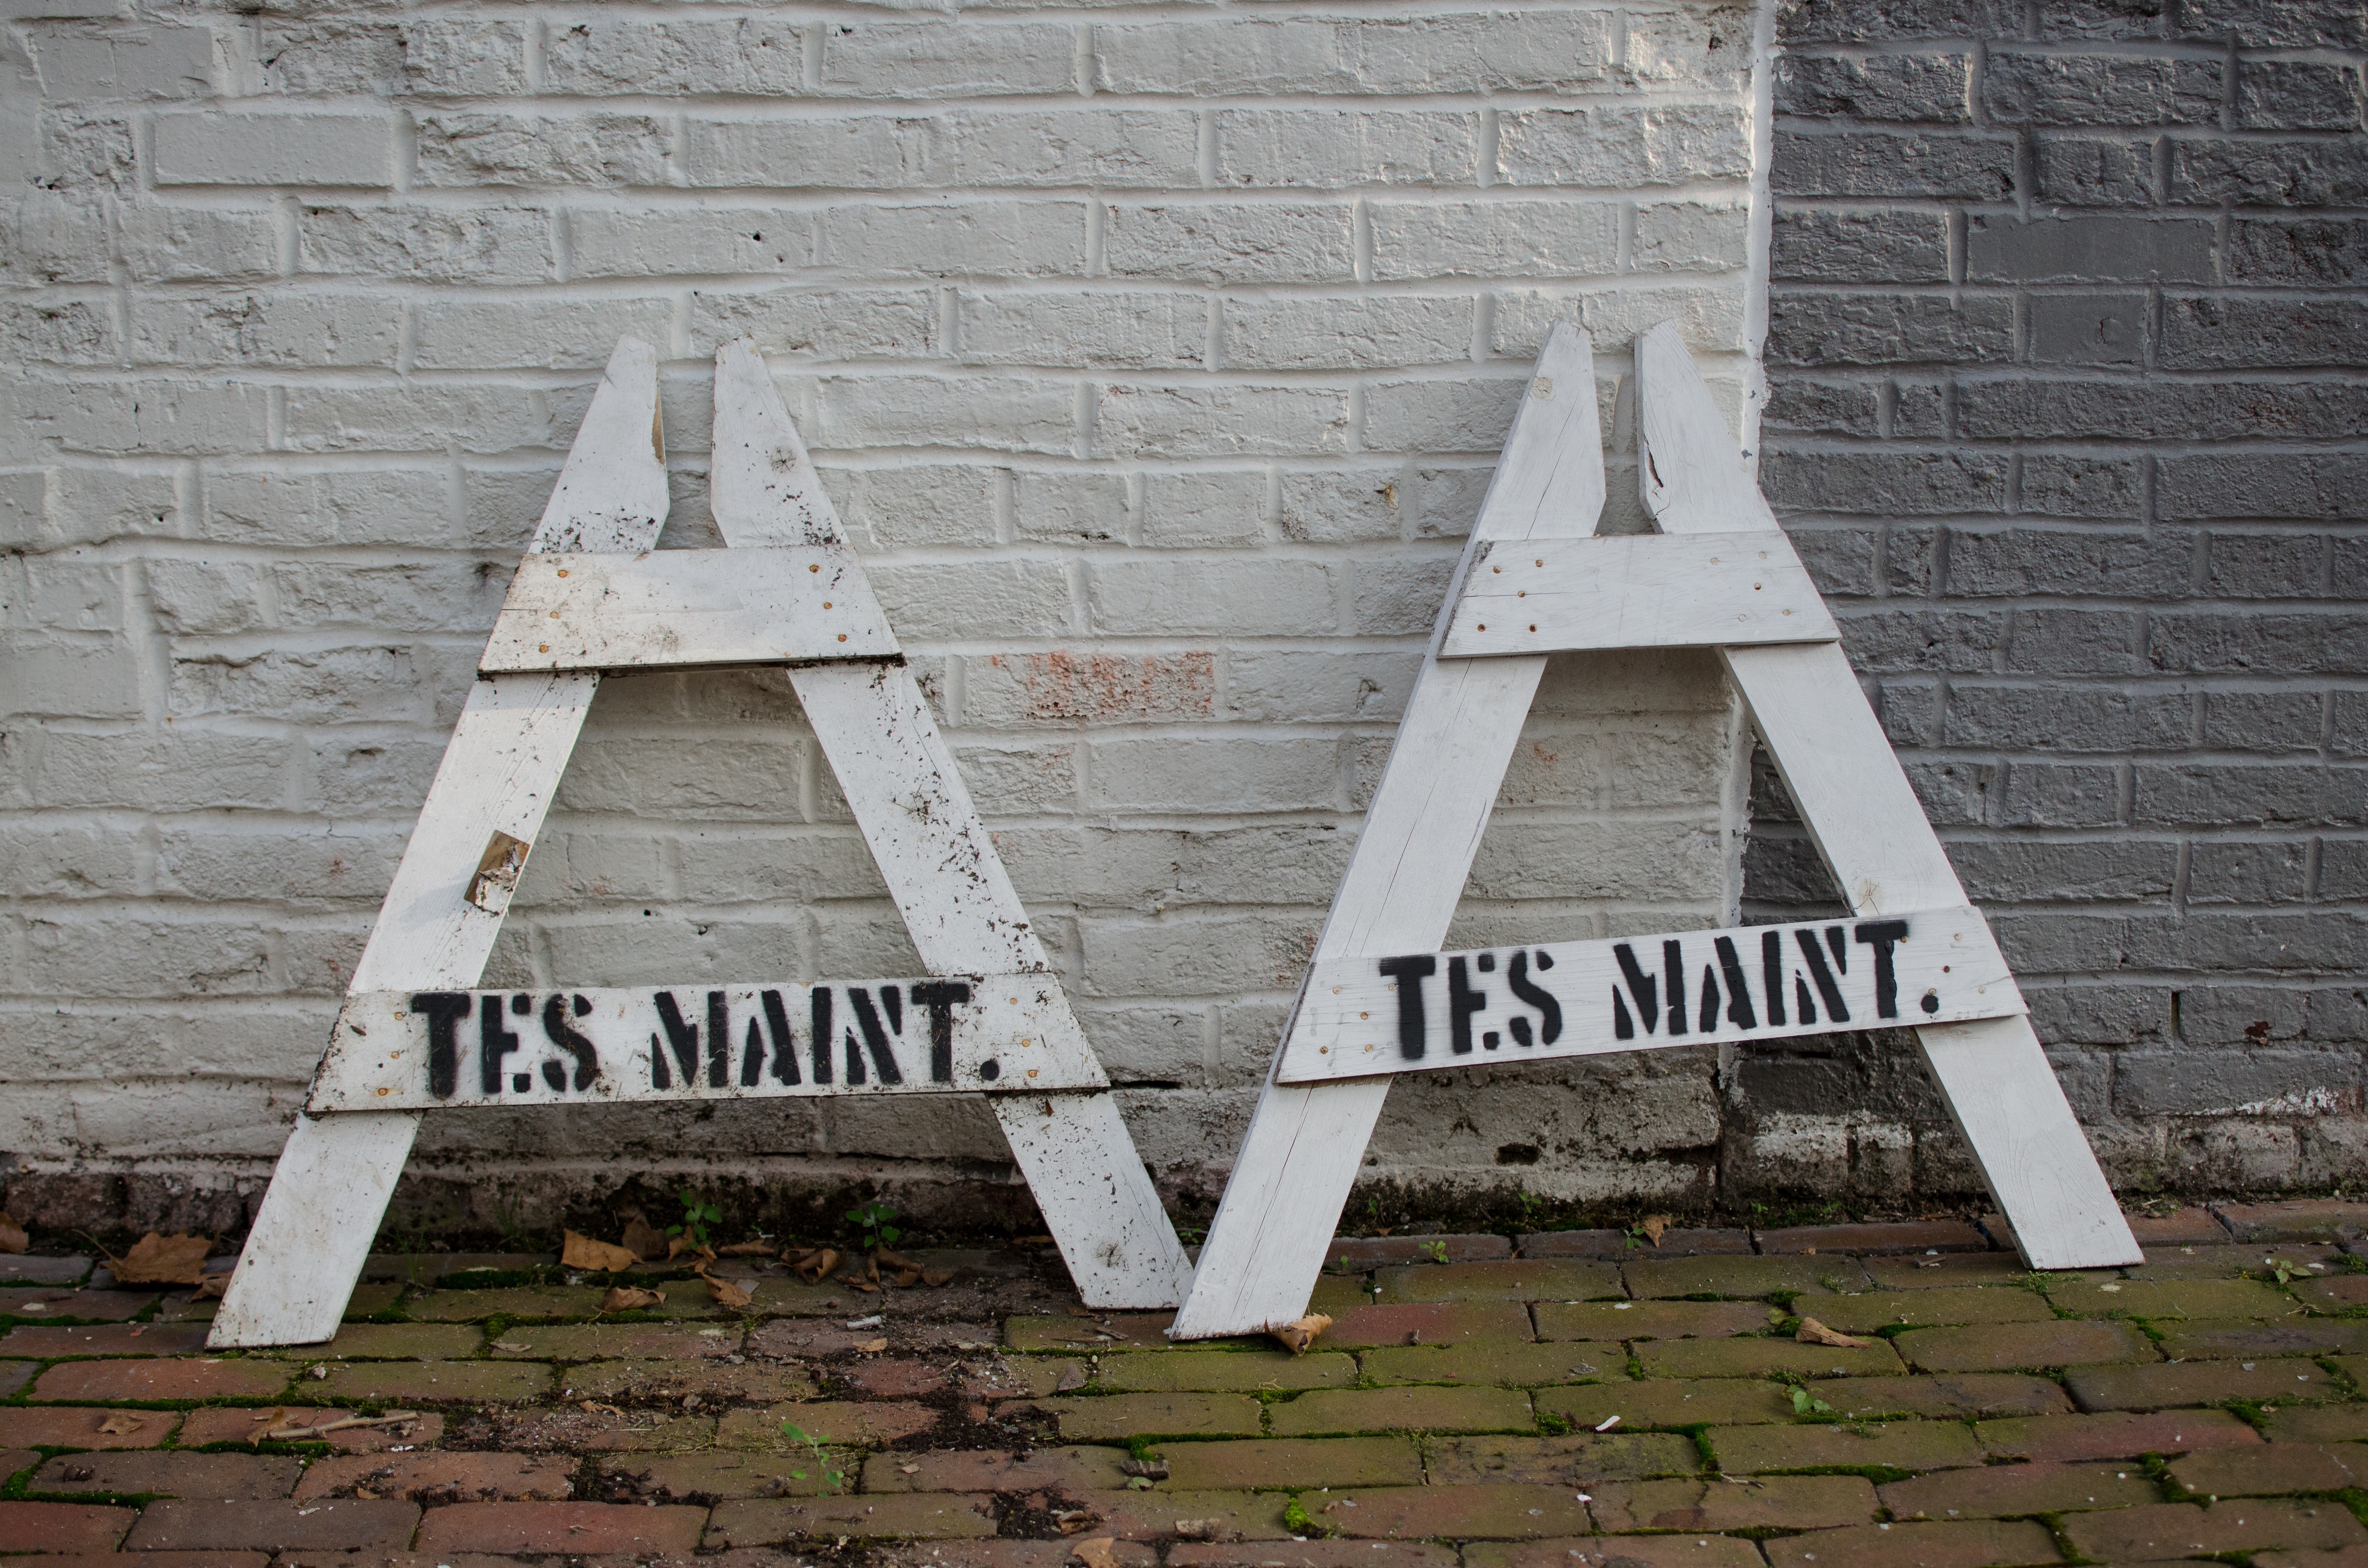
wood, white, wall, monument, sculpture, art, shape, ancient history